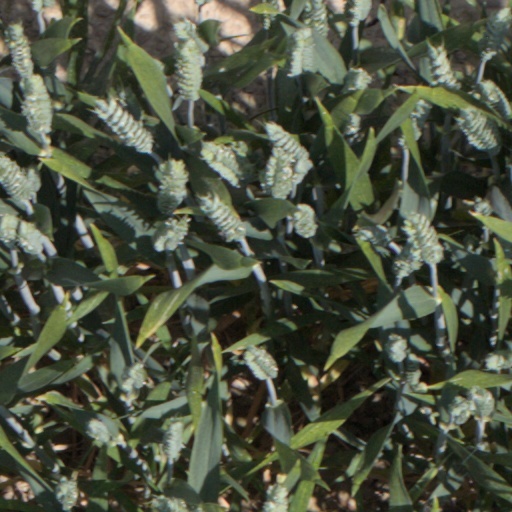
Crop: wheat